Phan Bội Châu

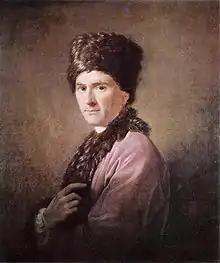
Phan studied the works of Enlightenment philosopher Jean-Jacques Rousseau.

Phan spent the first five years of the 20th century living in Huế and traveling the country. Phan drew up a three-step plan to get the French out of Vietnam. First, he would need to organize remnants of the Cần Vương movement and other sympathizers of the cause. Second, he would need to attain support from the Vietnamese imperial family and the bureaucracy, many of whom had already come to grips with French colonial rule. Finally, he would need to obtain foreign aid, from Chinese or Japanese revolutionaries, to finance the revolution.